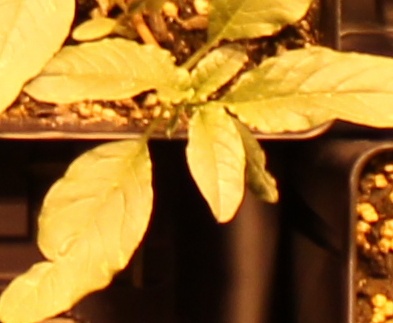
Label: Waterhemp